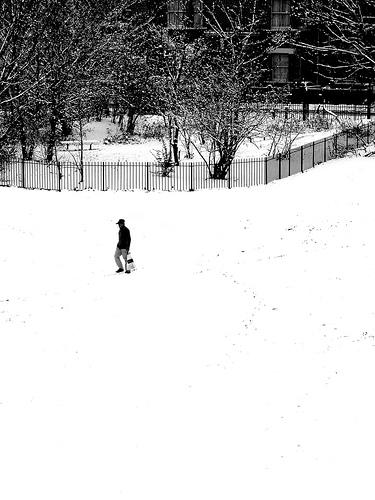
Weather: snow or frosty